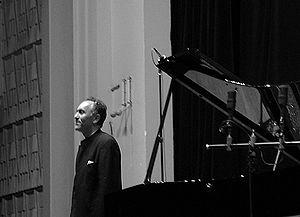
Photo de Abdel Rahman el Bacha prise le jeudi 2 mars 2006, au théatre St Victor-Mutualité à Paris. L'auteur est DaiFh.
Abdel Rahman El Bacha est un pianiste français d'origine libanaise né à Beyrouth le 23 octobre 1958.
15 janvier : Vanessa, opéra de Samuel Barber, créé au Metropolitan Opera de New York, dirigé par Dimitri Mitropoulos, avec des décors et des costumes de Cecil Beaton et une mise en scène de Gian-Carlo Menotti.